Hell (1994 film)

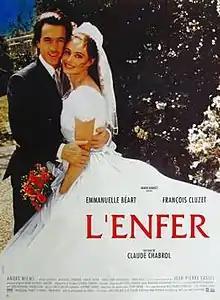
Theatrical release poster

Hell, titled Torment in the USA, is a 1994 French drama film directed by Claude Chabrol. It was adapted by Chabrol from the screenplay by Henri-Georges Clouzot for the unfinished film "L'Enfer", which Clouzot began shooting in 1964 but was unable to complete. The producer of Chabrol's film was Marin Karmitz and the leading actors were Emmanuelle Béart and François Cluzet.